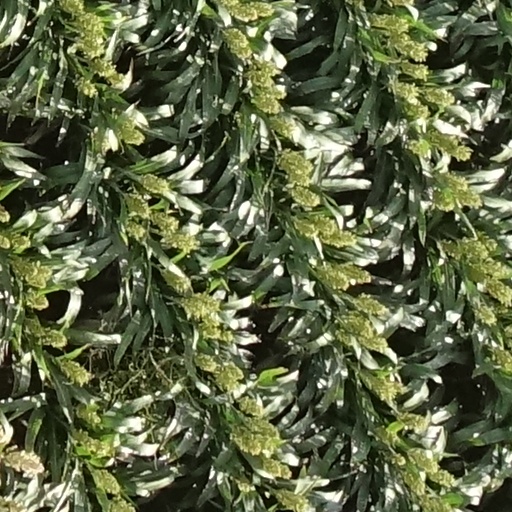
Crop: sorghum